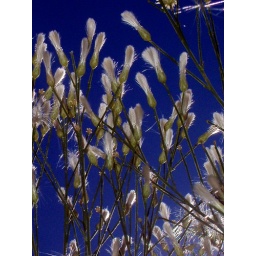
The sky is blue almost every day in Tucson.